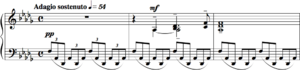
Six Moments Musicaux, Op. 16, est une suite de six pièces pour piano seul écrites par le compositeur russe Sergueï Rachmaninov entre octobre et décembre 1896.